Question: Please indicate a possible affordance area of the knife that can be used for holding
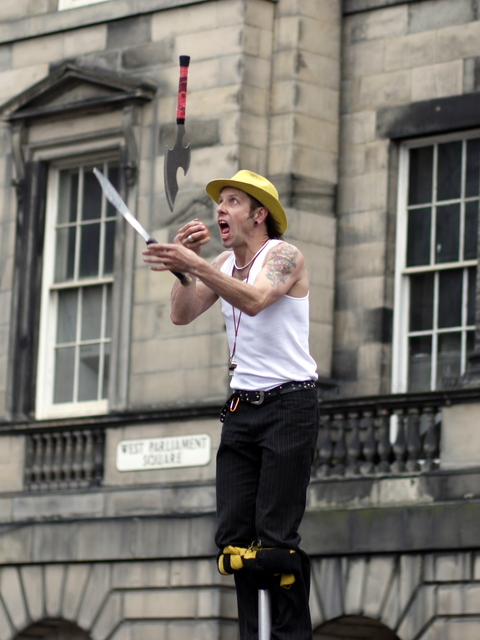
Answer: [138.5, 233.5, 195.5, 292.5]